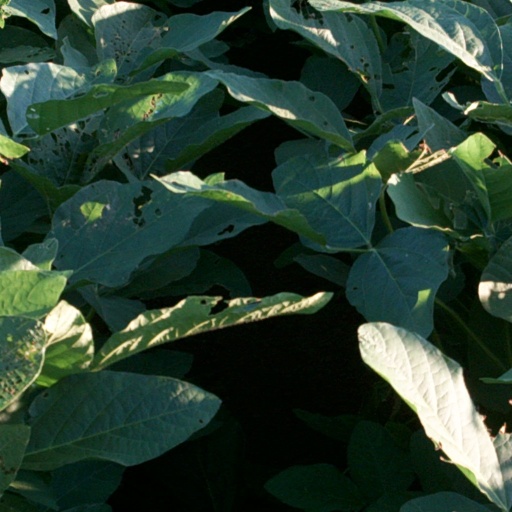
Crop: soybean